Richard I of Normandy

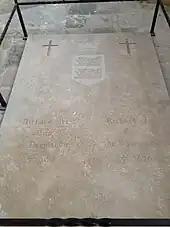
Richard's supposed tomb at Fécamp Abbey, but which was discovered in 2016 to not contain his remains

Richard died of natural causes in Fécamp on 20 November 996. He was buried at Fécamp Abbey, which he had founded. However, in 2016, what was believed to be his tomb was opened by Norwegian researchers who discovered that the interred remains could not have been those of Richard, as testing revealed that they were much older. Although it is not in doubt that Richard was buried in the Abbey in 996, it is known that his remains were moved within the Abbey several times after his burial.